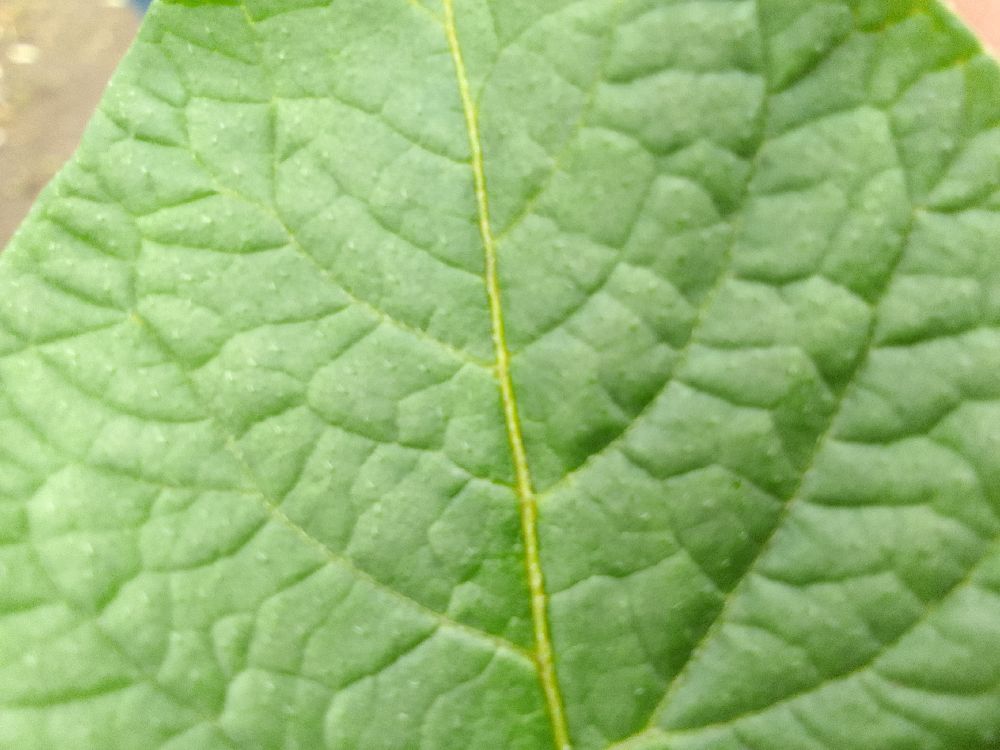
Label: Healthy